Spent nuclear fuel

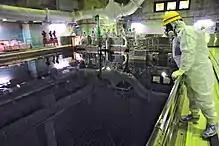
Spent fuel pool at TEPCO's Fukushima Daiichi Nuclear Power Plant on 27 November 2013

The use of different fuels in nuclear reactors results in different SNF composition, with varying activity curves.